Christopher Paul George

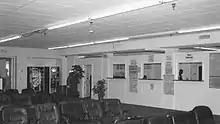
The waiting room of American Pain on North Dixie Highway in Lake Worth from a March 3, 2010 FBI photo

For these reasons, business continued in 2009 on the North Federal Highway in Boca Raton. The move was accompanied by a change of name, the company now was called American Pain. In the official documents Chris George was no longer registered as owner, but a straw man.